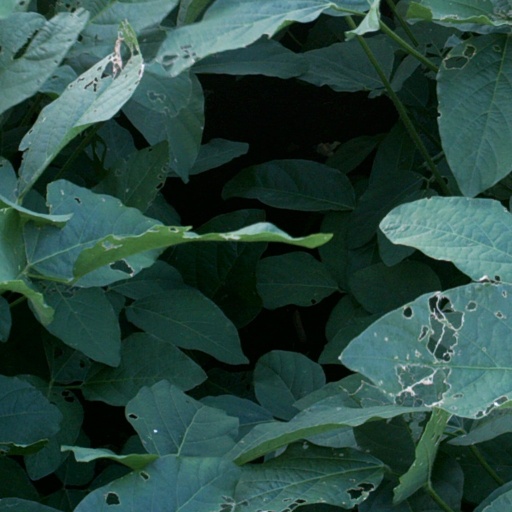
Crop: soybean